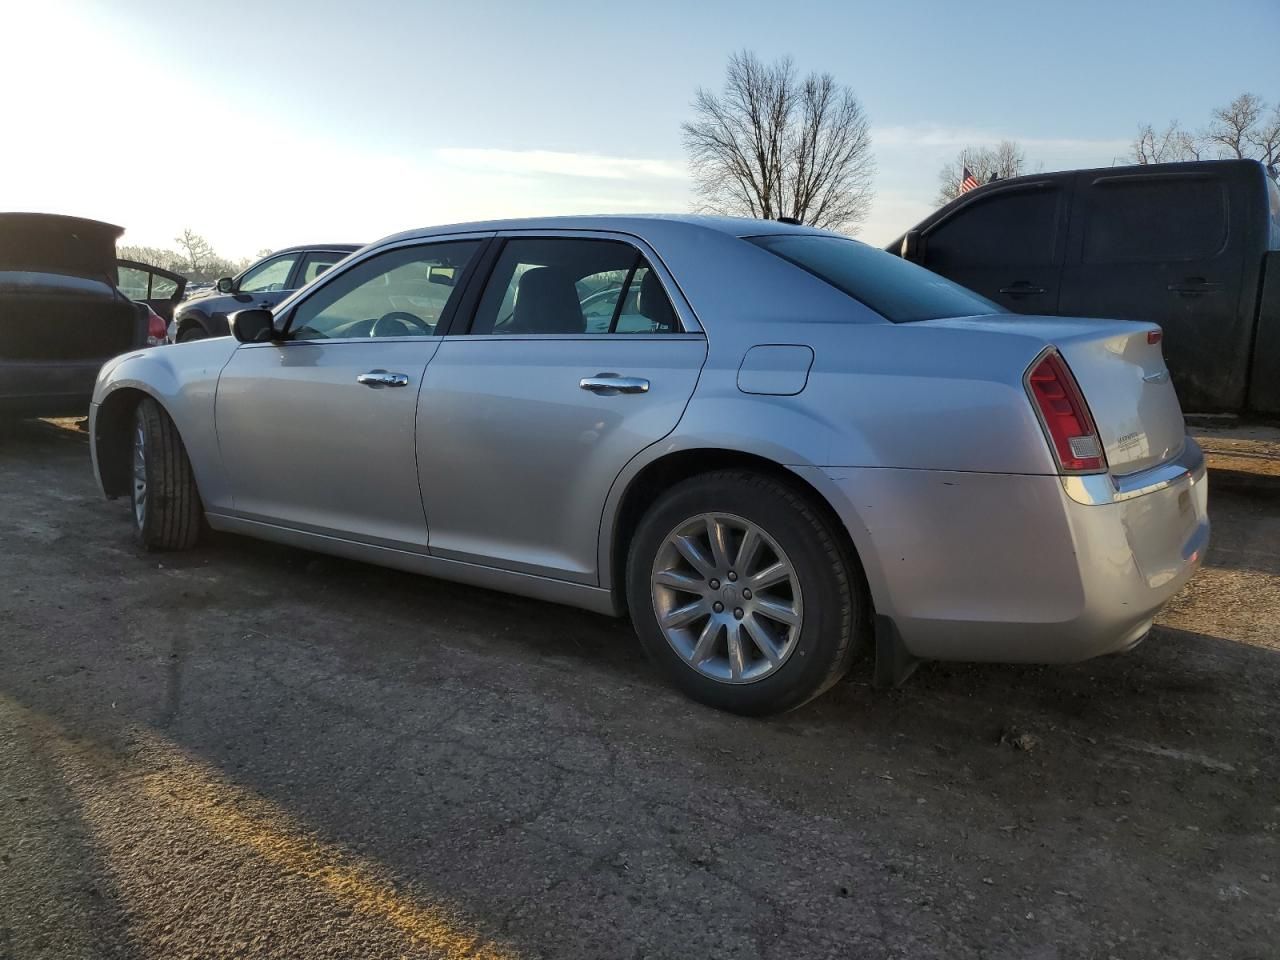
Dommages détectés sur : porte arrière droite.
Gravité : mineur